Mercedes-Benz LP-series (cubic)

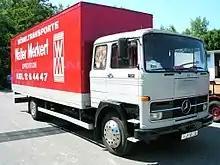
Mercedes-Benz LP 1217

Mercedes-Benz LP "cubic" cabin trucks were a series of cab-over-engine trucks first shown in 1963. They are most commonly referred to as the ""Kubische Kabine"" in German, referring to the squared-off appearance of the cabin. "LP" was also used on the cab-over versions of the preceding range of Mercedes-Benz trucks. The heavy- and medium-duty models had been discontinued by 1975 as the Mercedes-Benz NG range took over, while the lighter portion of the range was only replaced in 1984, by the new LK ("Leichte Klasse", "light class"). Mercedes-Benz LP trucks also served as basis for Tata Motors cowl trucks.